Ram Singh of Bharatpur

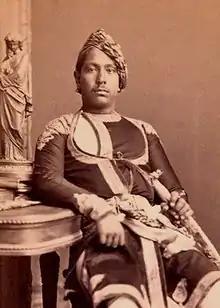

Maharaja Ram Singh Kaiser-i-Hind (1873 – 1929) was the ruling Maharaja of the princely state of Bharatpur (1893–1900) and the successor of Maharaja Jaswant Singh.